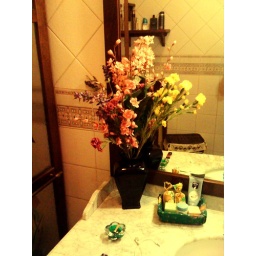
vase of flowers in my bathroom